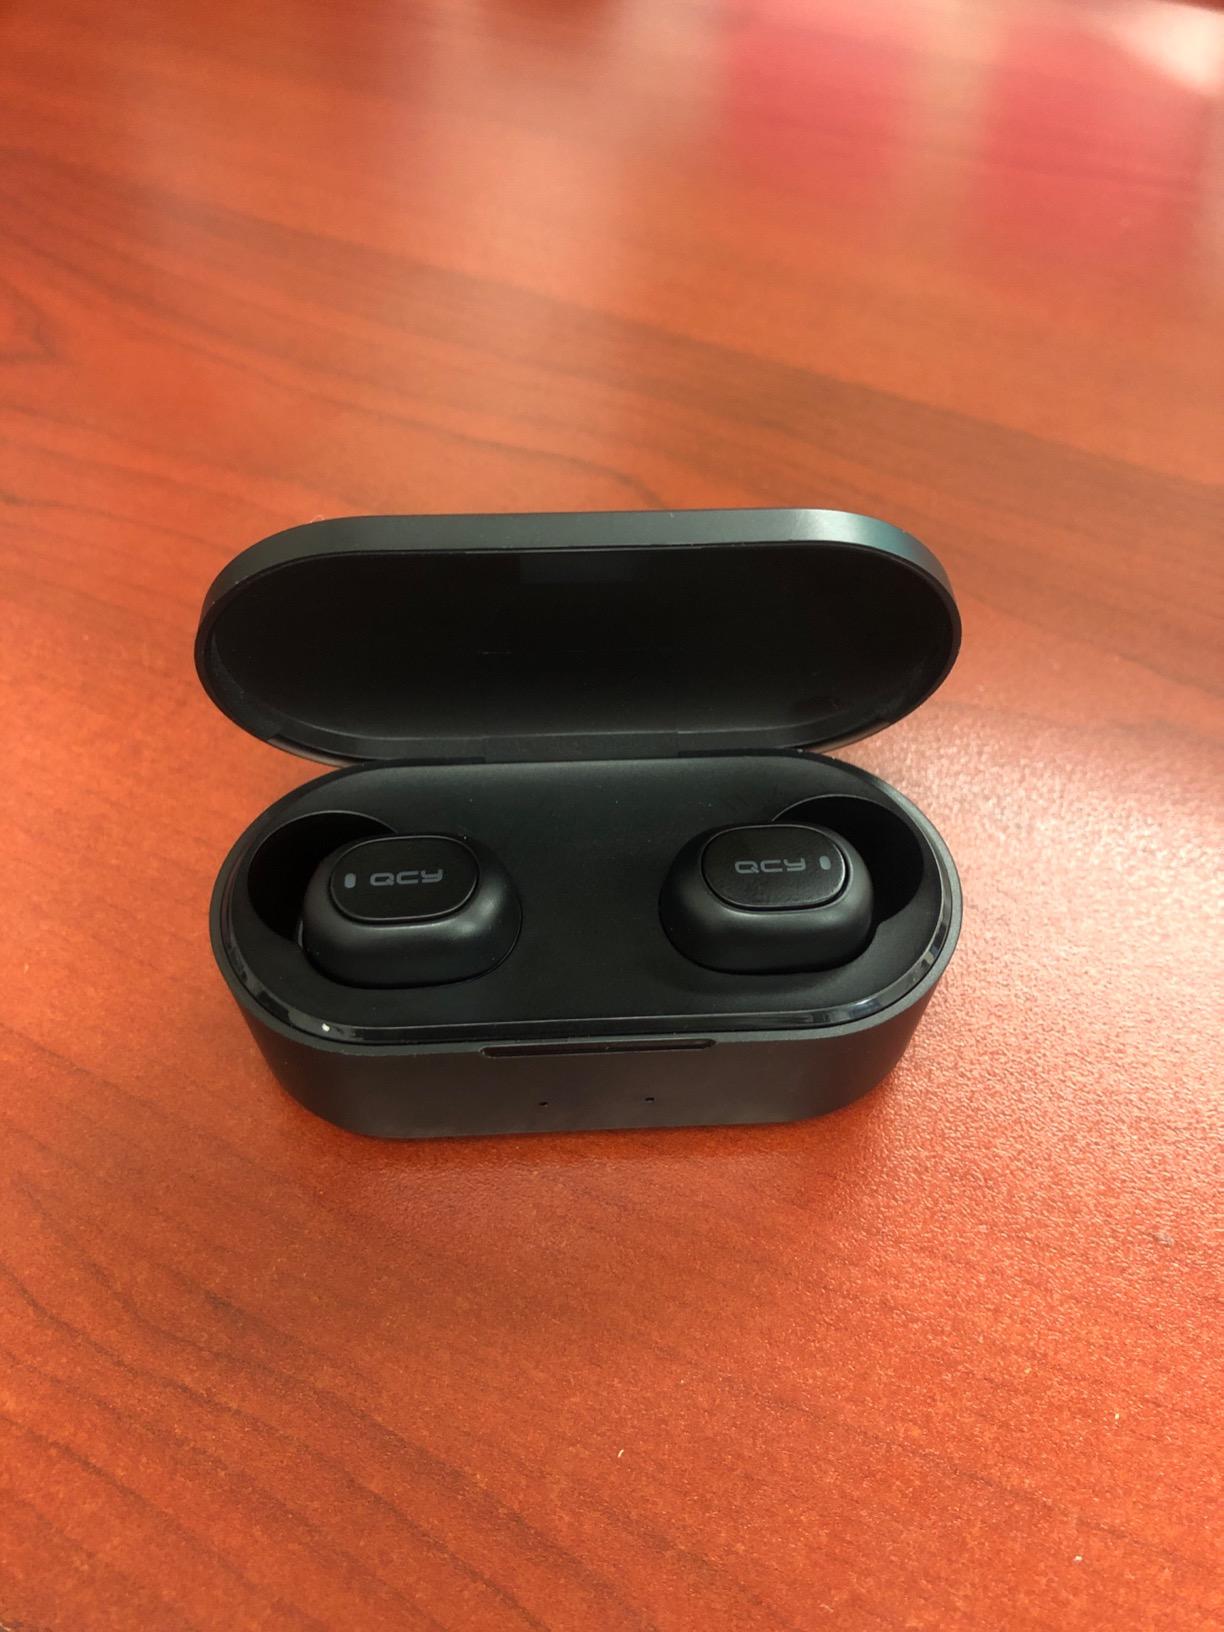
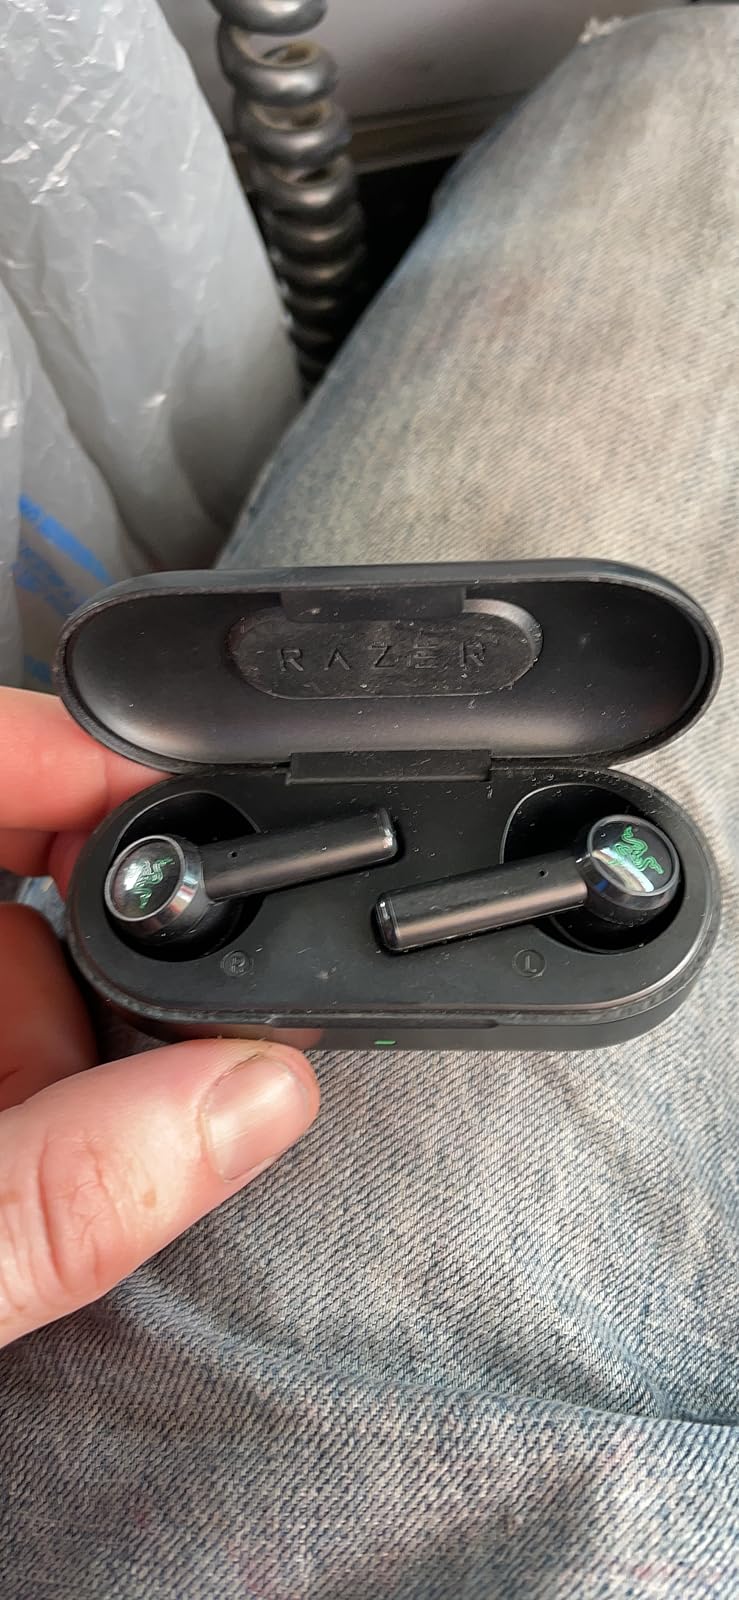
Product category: earbuds
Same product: no